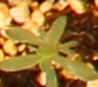
Label: Kochia